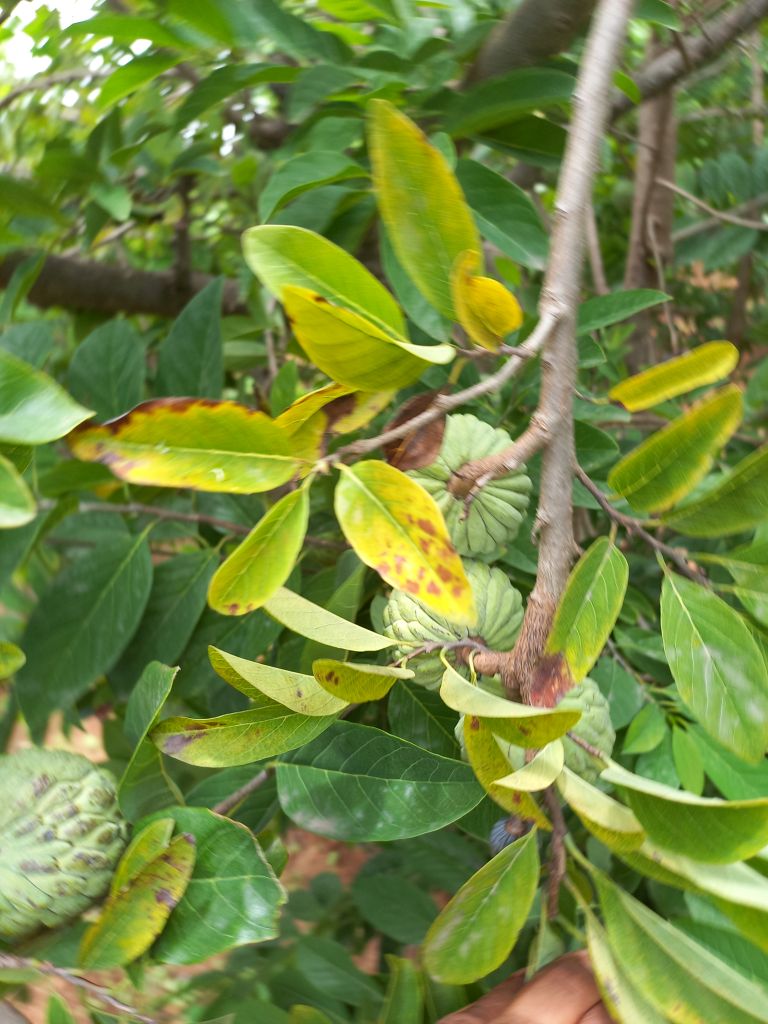
Disease label: Leaf spot on Leaves